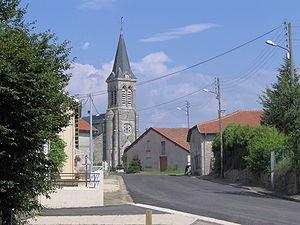
Fouchères-aux-Bois est une commune française située dans le département de la Meuse, en région Grand Est.